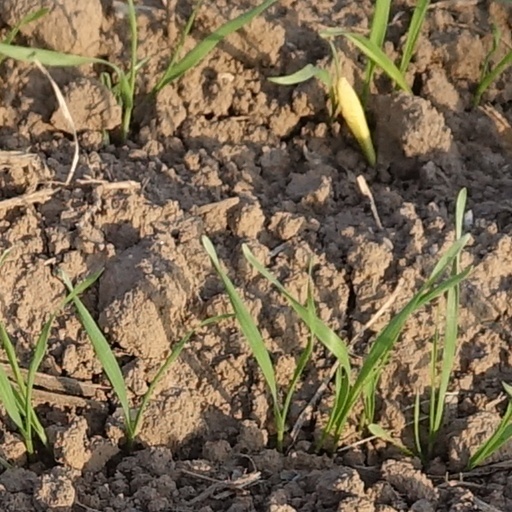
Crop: wheat